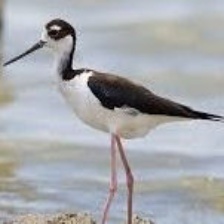
Species: BLACK NECKED STILT
Scientific name: HIMANTOPUS MEXICANUS